Audi Quattro

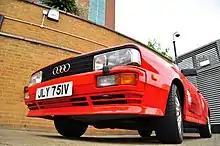
Gene Hunt's Quattro in the car park of BBC Television Centre

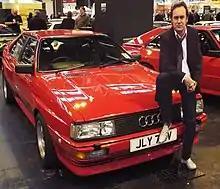
The type of the poster used by the Labour Party during the 2010 election campaign

A red 1983 Quattro was driven by DCI Gene Hunt (played by Philip Glenister) in the television drama "Ashes to Ashes" (aired on BBC1 from 2008 to 2010). Two cars were used through the run of the series: the original, and a stunt car that was acquired for series 2. Both portrayed the same car. The original vehicle (also used in the "Children in Need" "Top Gear" crossover mini-episode) lacked a sunroof which was present on the car(s) used in series 2 and 3, hence a fake one was added for the sake of continuity. The stunt car was written off for the jump in series 3, episode 1 by the director of that episode and used as a parts and interior shots car until it was shot up in the finale, leaving the original car intact.